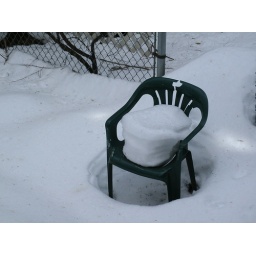
Snow person sitting in chair.